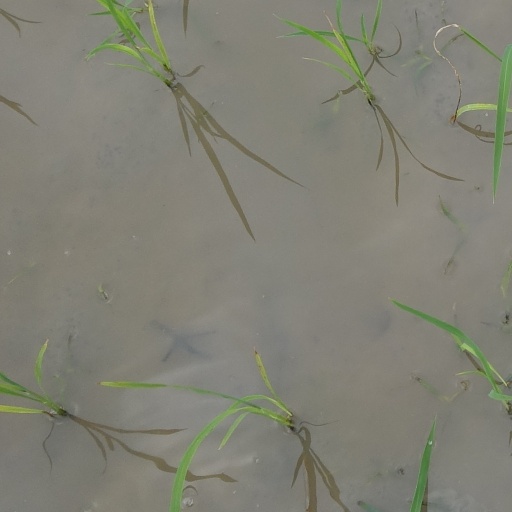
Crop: rice